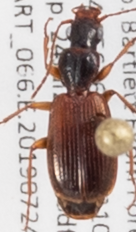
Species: Cymindis neglecta
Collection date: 2019-07-24
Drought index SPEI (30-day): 0.54
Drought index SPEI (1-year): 1.13
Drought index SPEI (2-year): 0.8